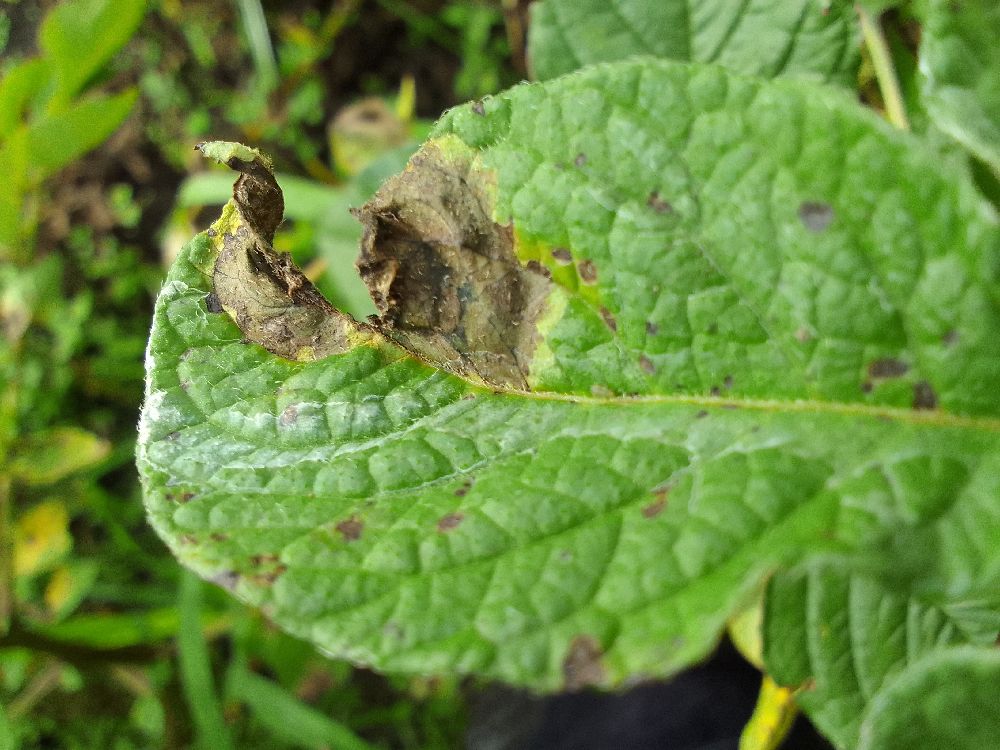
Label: Late blight